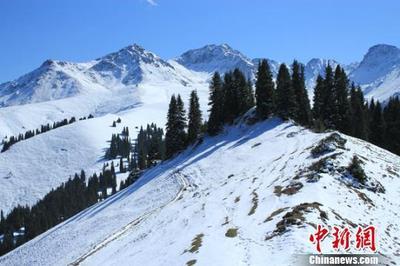
Weather: snow or frosty